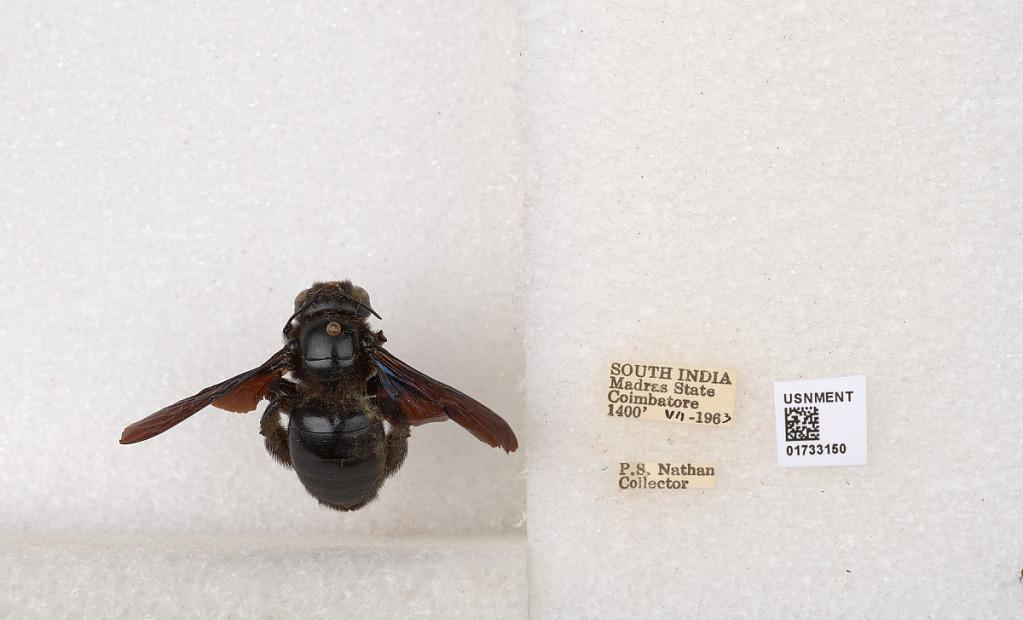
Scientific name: Xylocopa (Ctenoxylocopa) fenestrata (Fabricius)
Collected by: P. Nathan
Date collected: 1963-7-1
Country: India
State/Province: Tamil Nadu
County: Coimbatore
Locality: Coimbatore